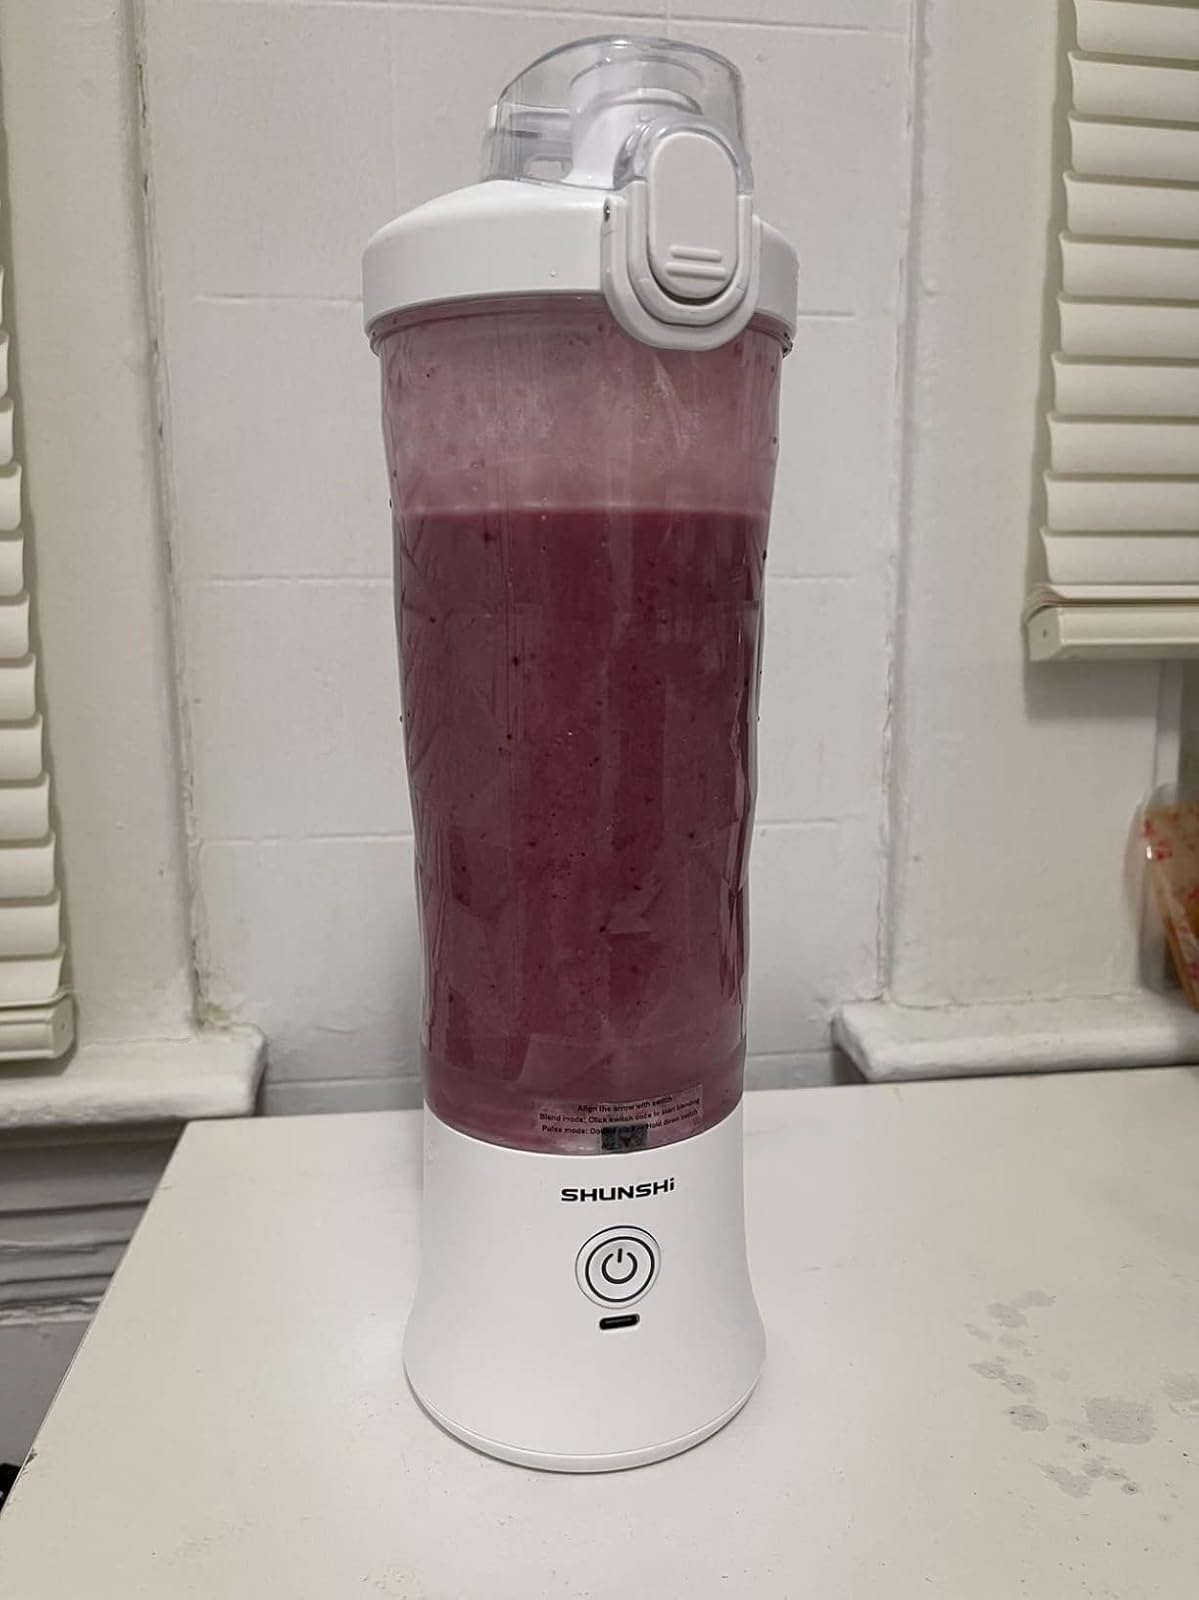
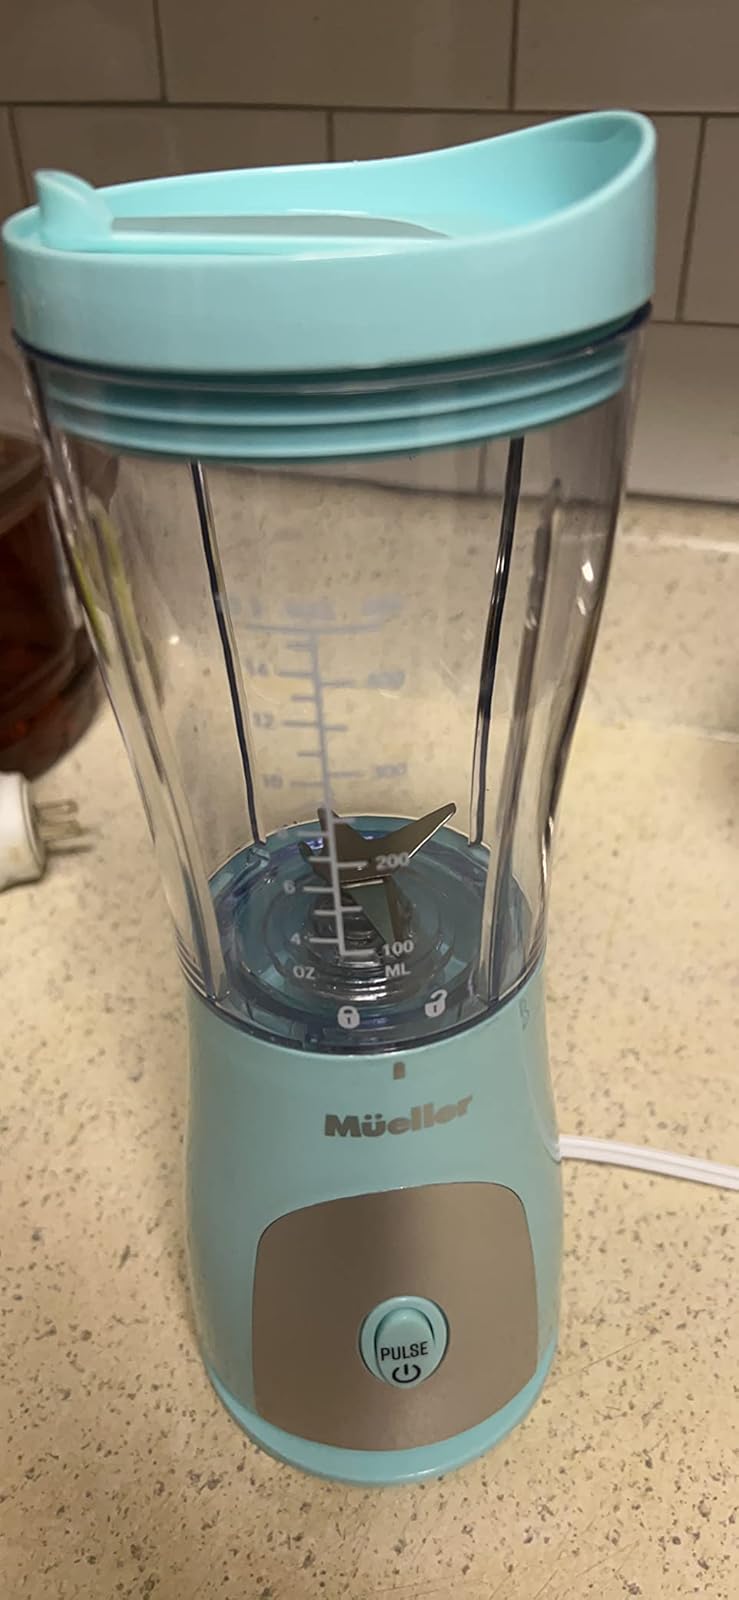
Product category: items_blender
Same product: no